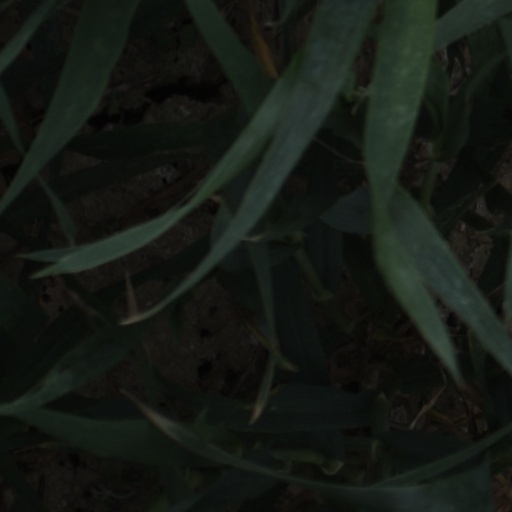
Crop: wheat